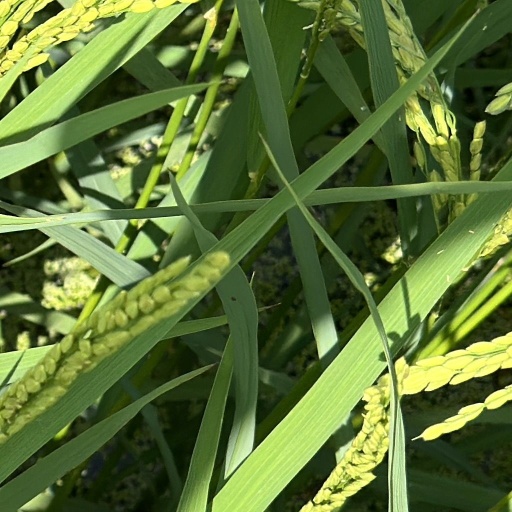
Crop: rice